Growth imperative

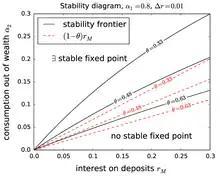
Numerical stability analysis of Stock-Flow consistent models. For certain parameter values (here: interest rate and consumption out of wealth), zero growth is unstable, but stable for others.

Other authors criticise the results of Beltrani as well as H. C. and M. Binswanger on the basis that they are based on inconsistent economic models and therefore not valid (→ Stock-Flow consistent model).